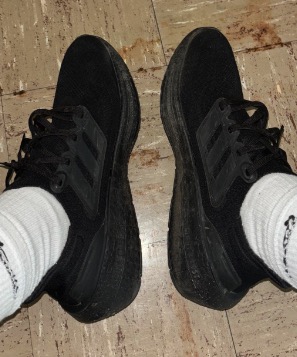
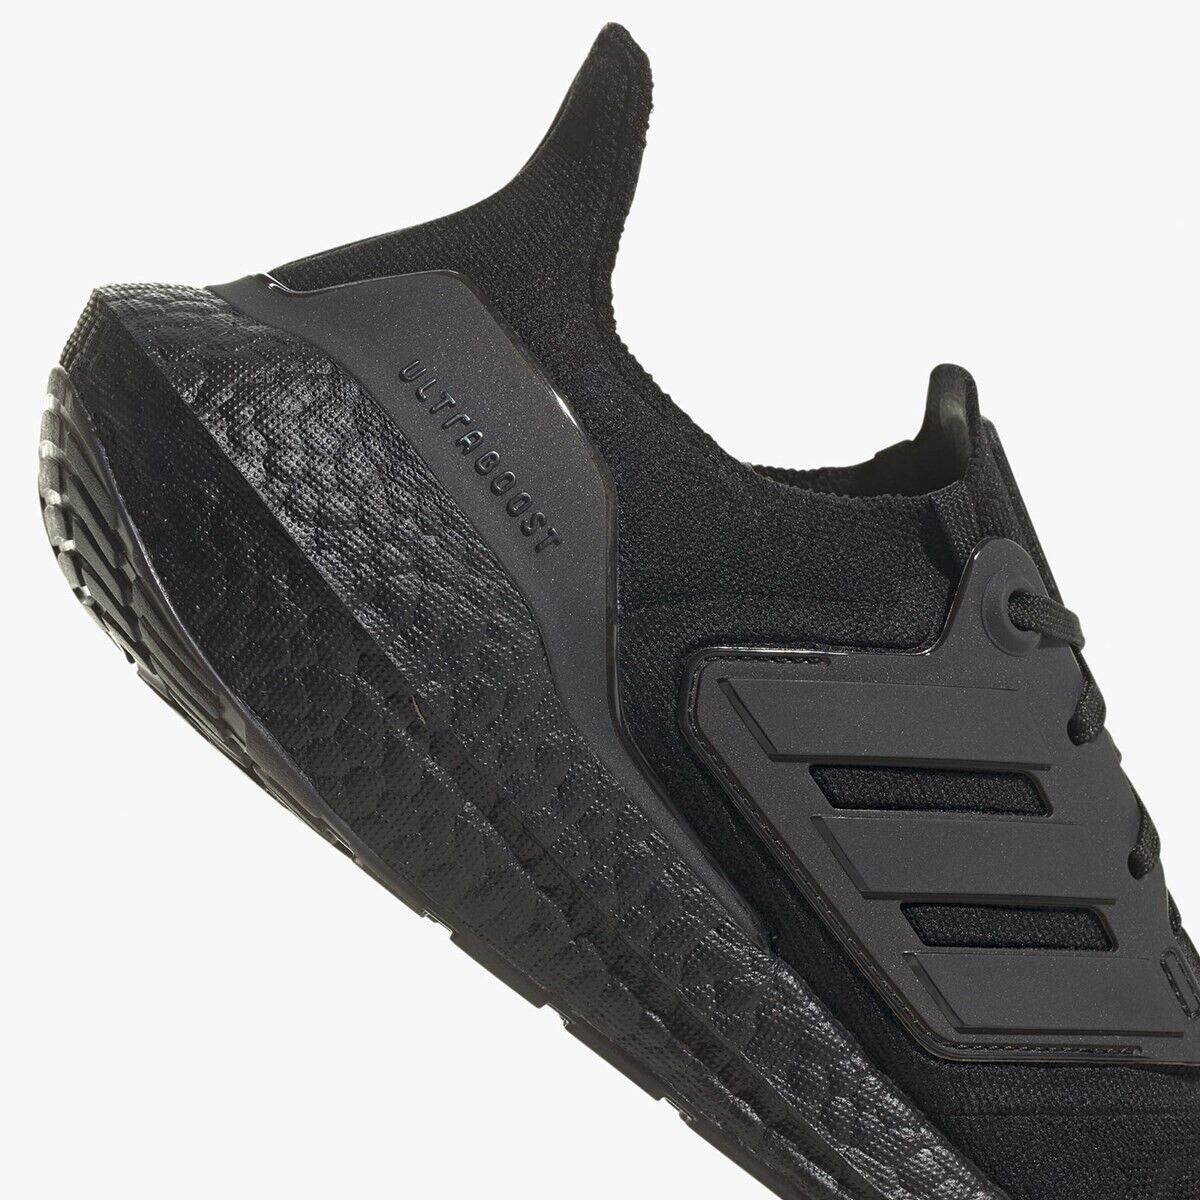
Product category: misc
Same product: yes